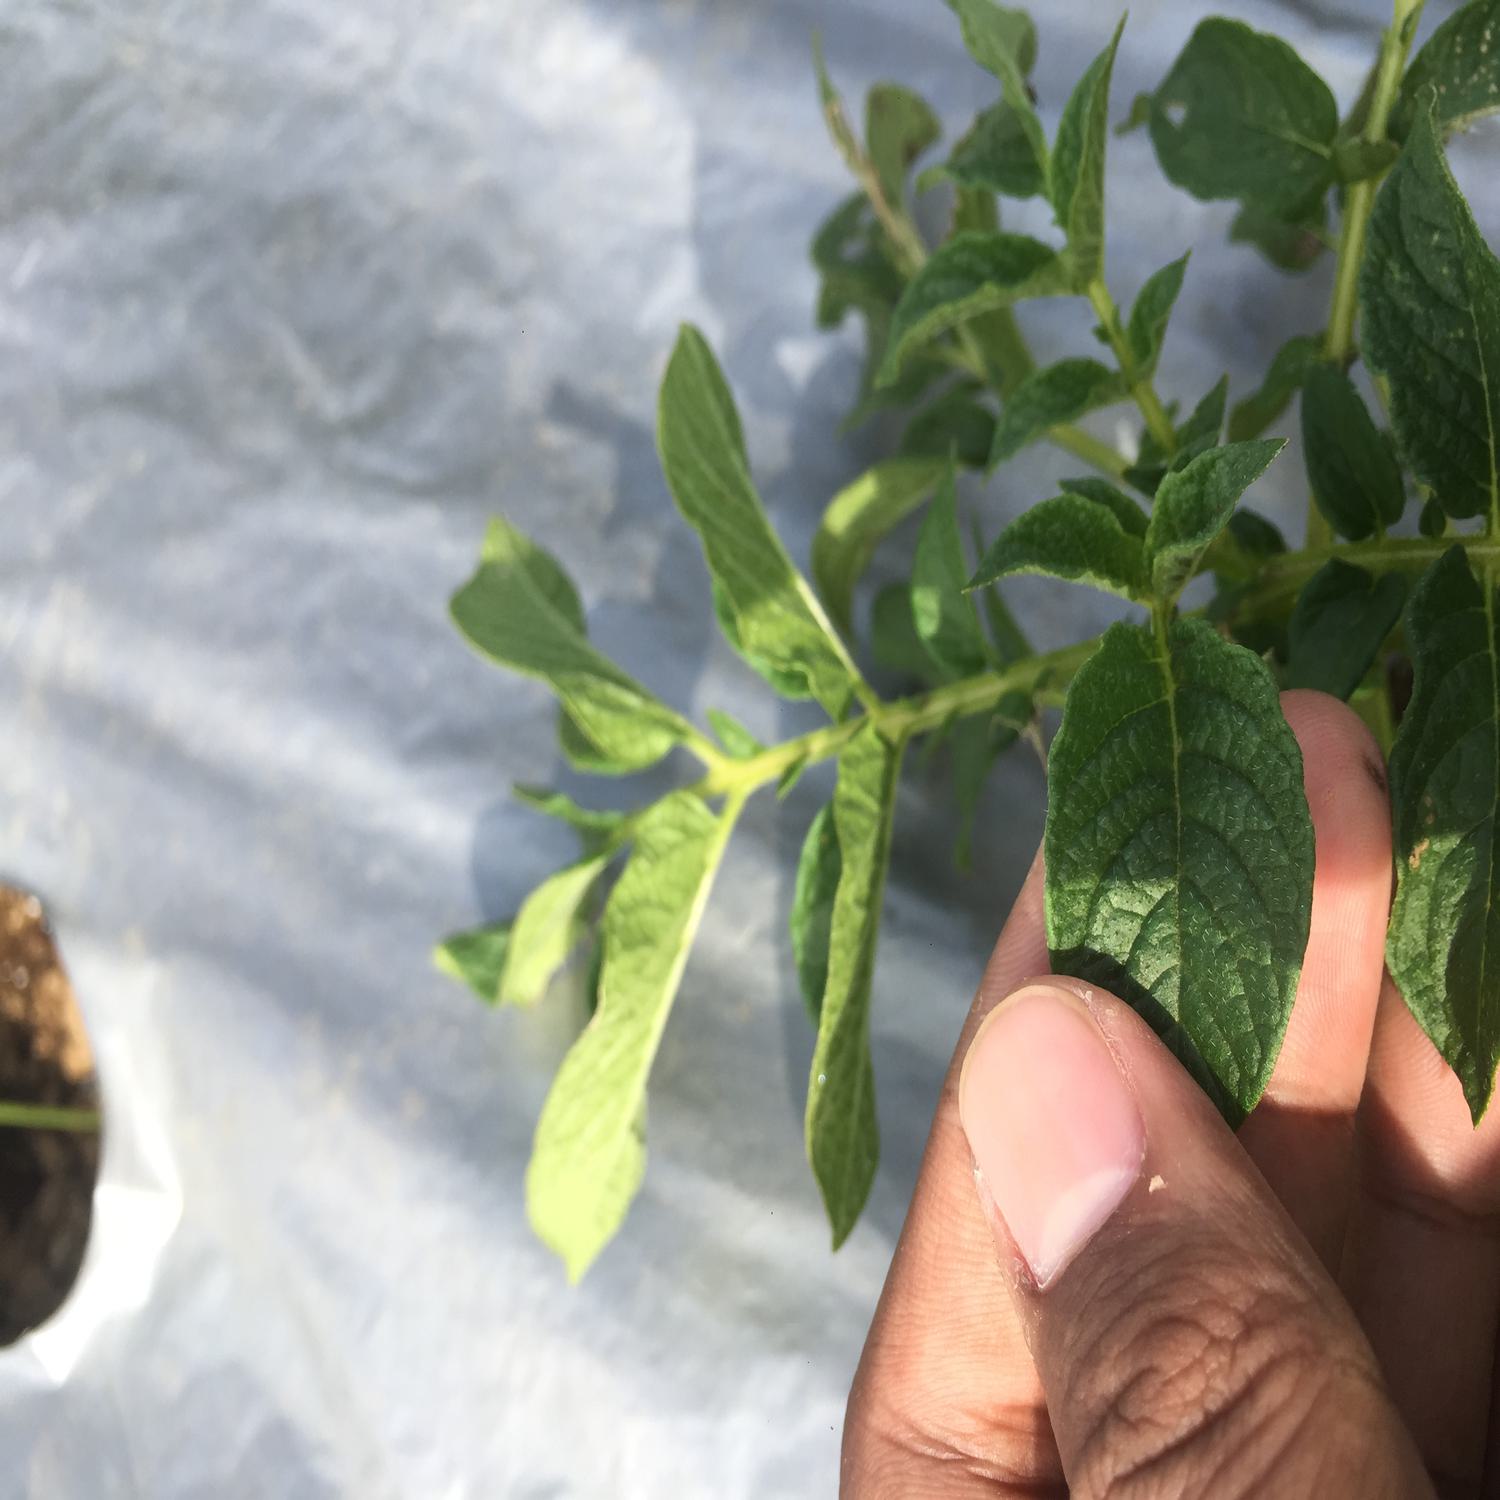
Label: Virus